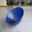
Label: bowl